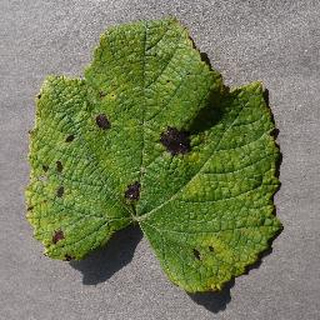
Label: grape_leaf_blight